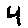
Label: 4